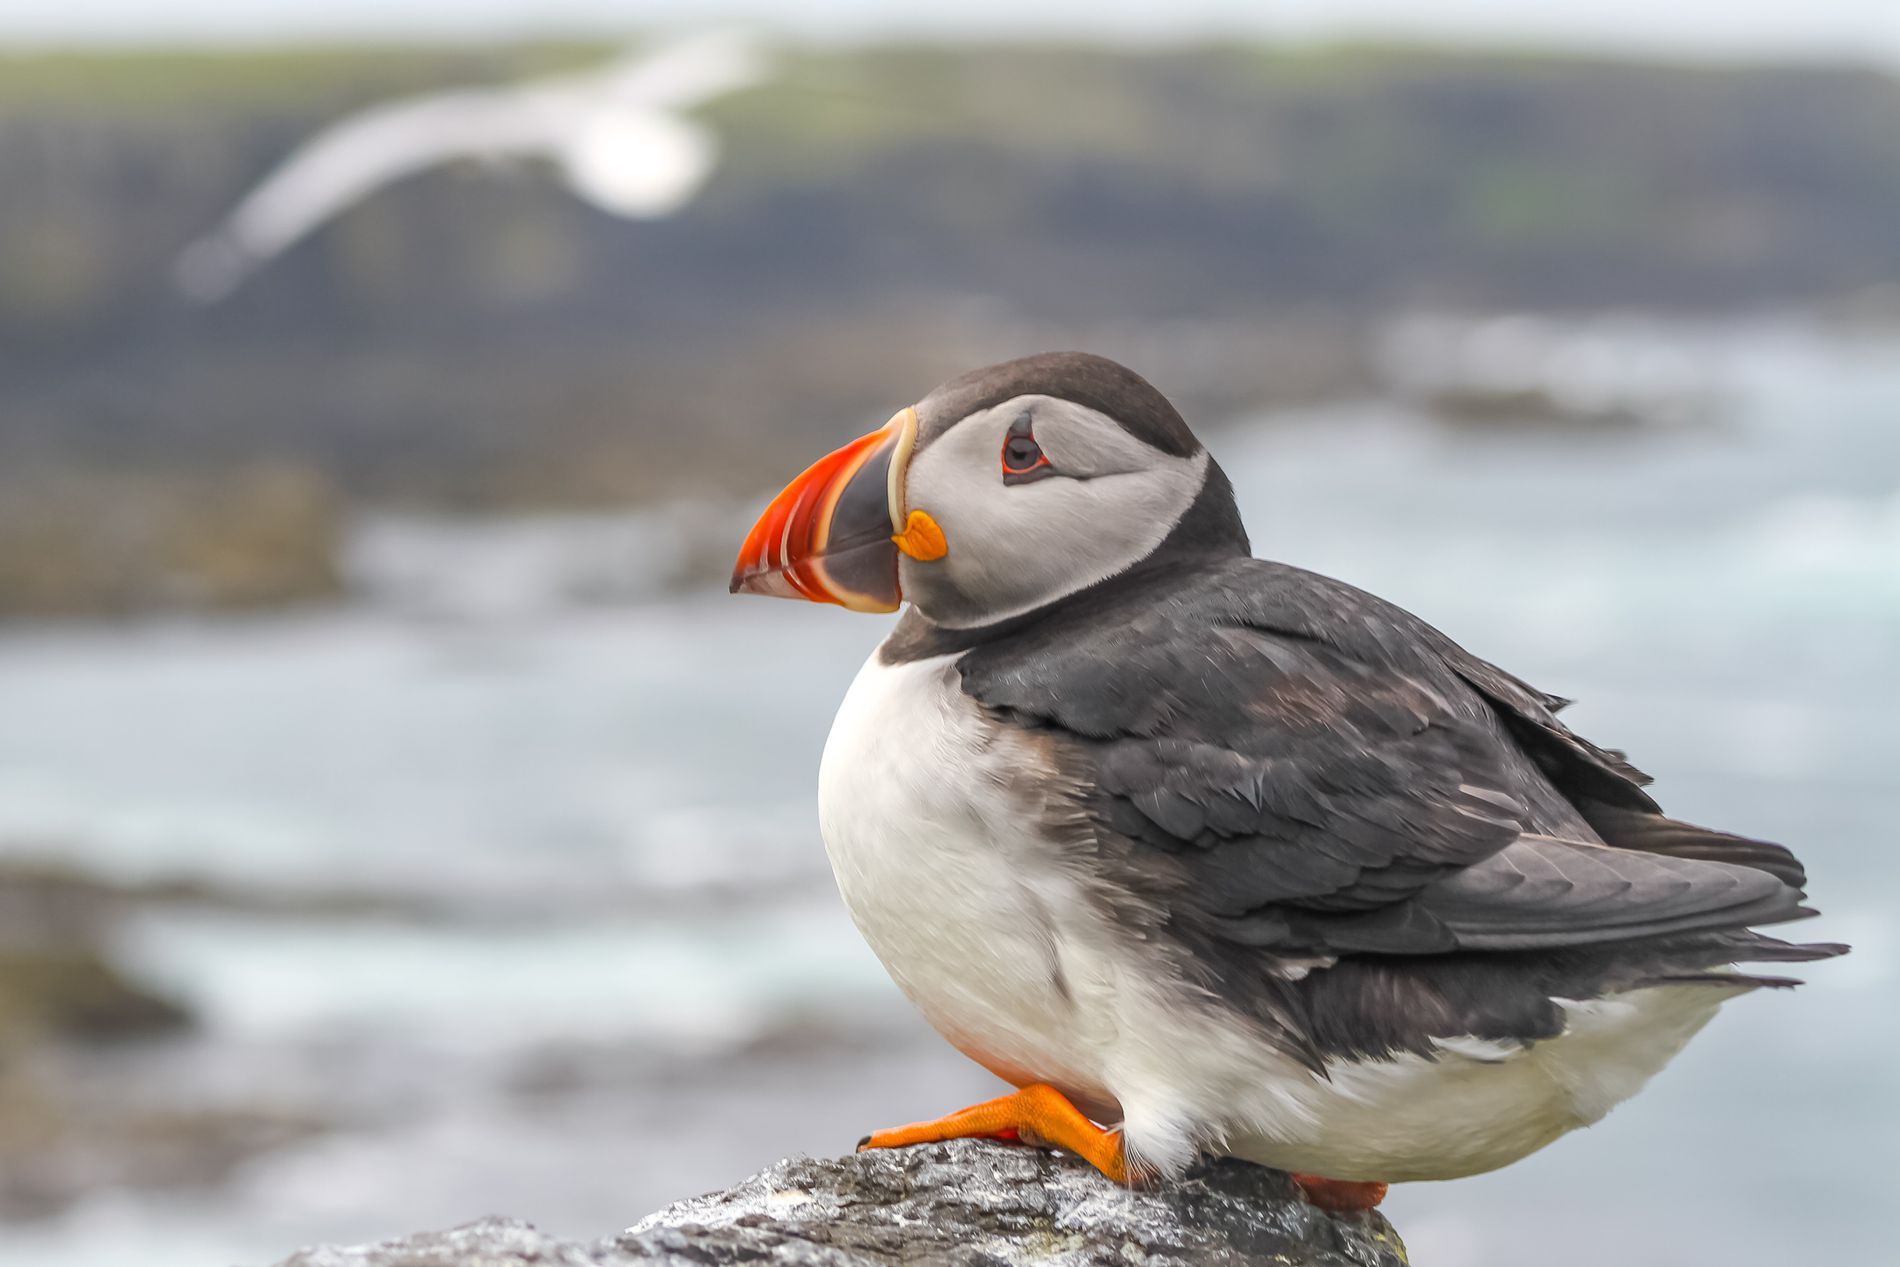
seabird
A seabird standing on a rock with orange peak and gray wings by the ocean water.
Low angle close-up shot highlights the details of the bird. The atmosphere is calm but the background is blurry.
Labels: Animal, Bird, Puffin, Beak, birds body, roke, water in the background, bird beak, Nature, Rock
Camera: Canon Canon EOS 7D
Lens: EF75-300mm f/4-5.6
Aperture: F6.3
Exposure: 1/250 sec
ISO: 100
Focal length: 75